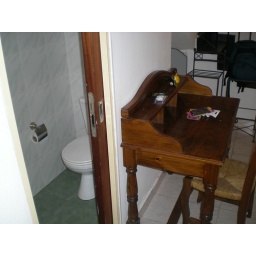
Small bathroom by kitchen/living room door on first floor. The desk I got from Caro's sister, too!